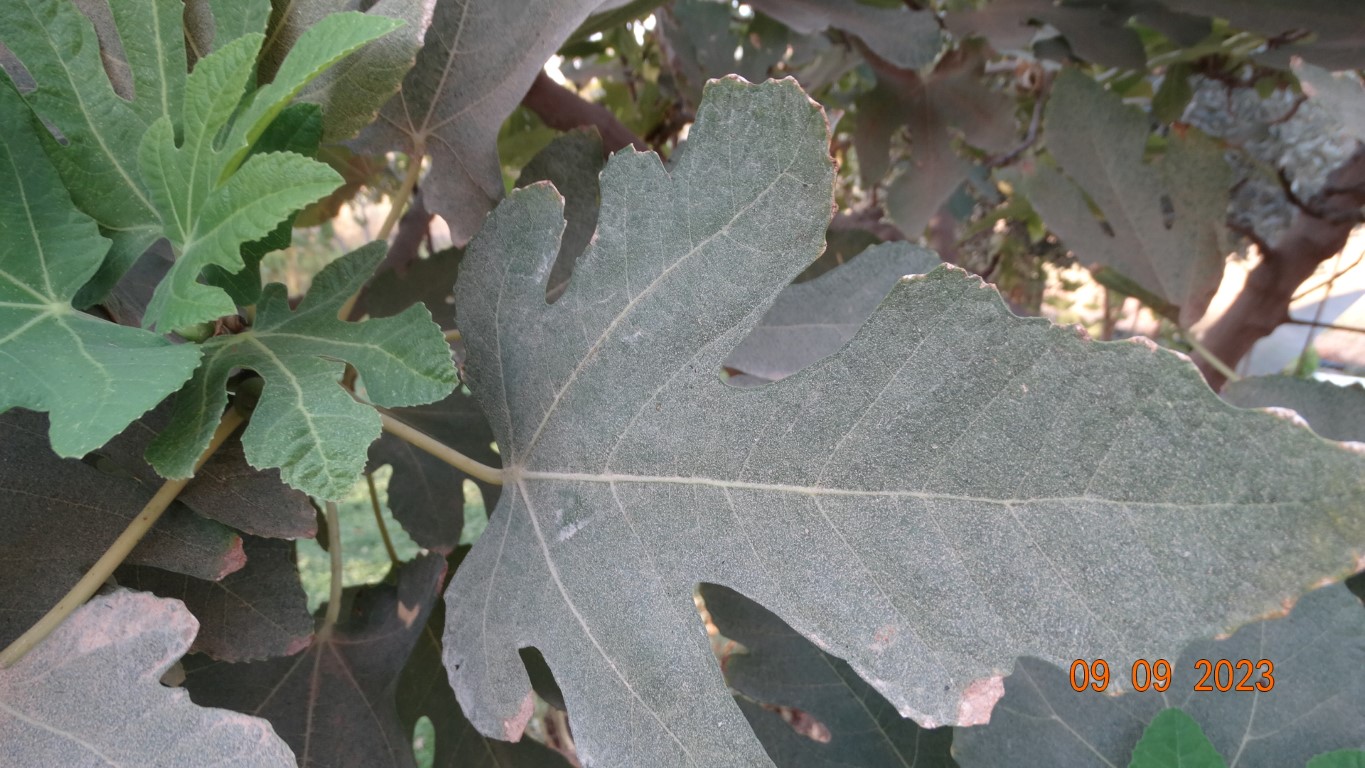
Label: healthy